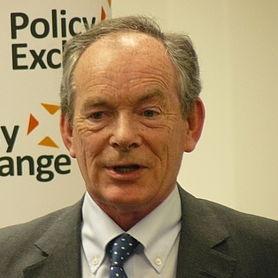
Age: 68